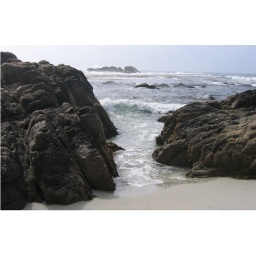
Taken from ground level between two rocks as the water came in from a 4 inch wave.